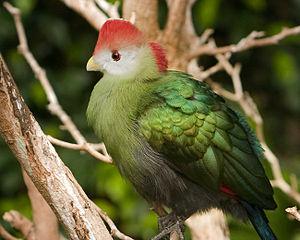
Le Touraco de Pauline, connu aussi en tant que Touraco pauline ou Touraco à huppe rouge, est une espèce d'oiseaux appartenant à la famille des Musophagidae.